André Morell

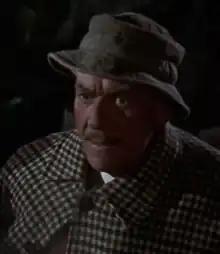
Morell as Doctor Watson in "The Hound of the Baskervilles" (1959)

Cecil André Mesritz (20 August 1909 – 28 November 1978), known professionally as André Morell, was an English actor. He appeared frequently in theatre, film and on television from the 1930s to the 1970s. His best known screen roles were as Professor Bernard Quatermass in the BBC Television serial "Quatermass and the Pit" (1958–59), and as Doctor Watson in the Hammer Film Productions version of "The Hound of the Baskervilles" (1959).